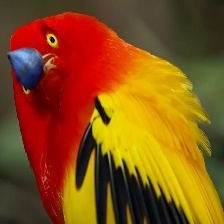
Species: FLAME BOWERBIRD
Scientific name: SERICULUS ARDENS